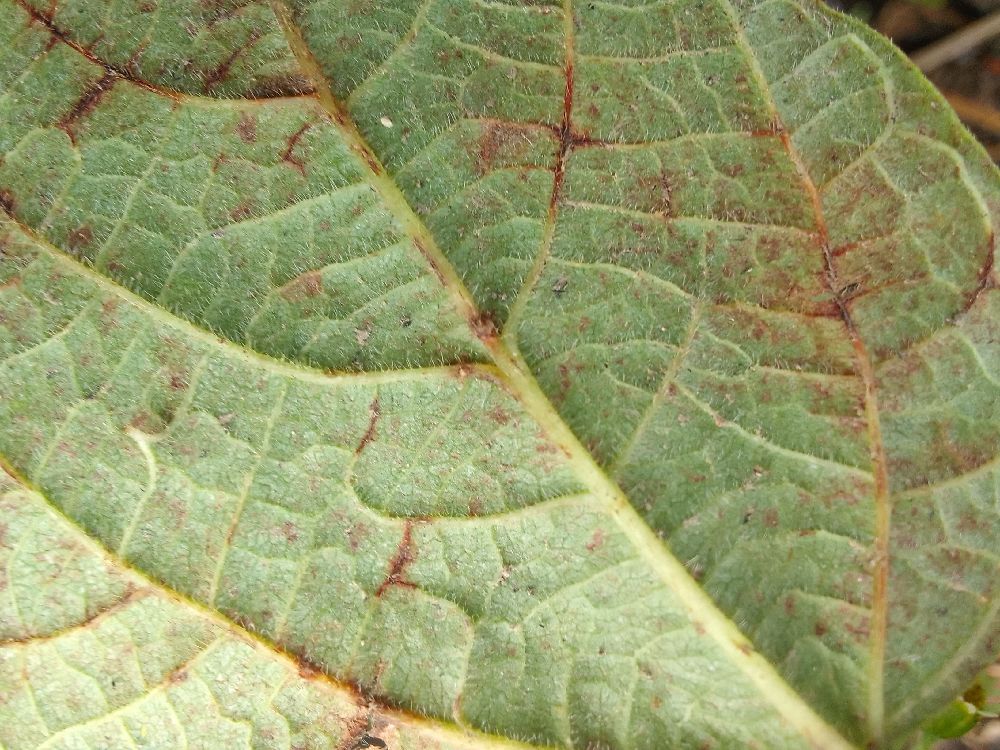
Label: anthracnose